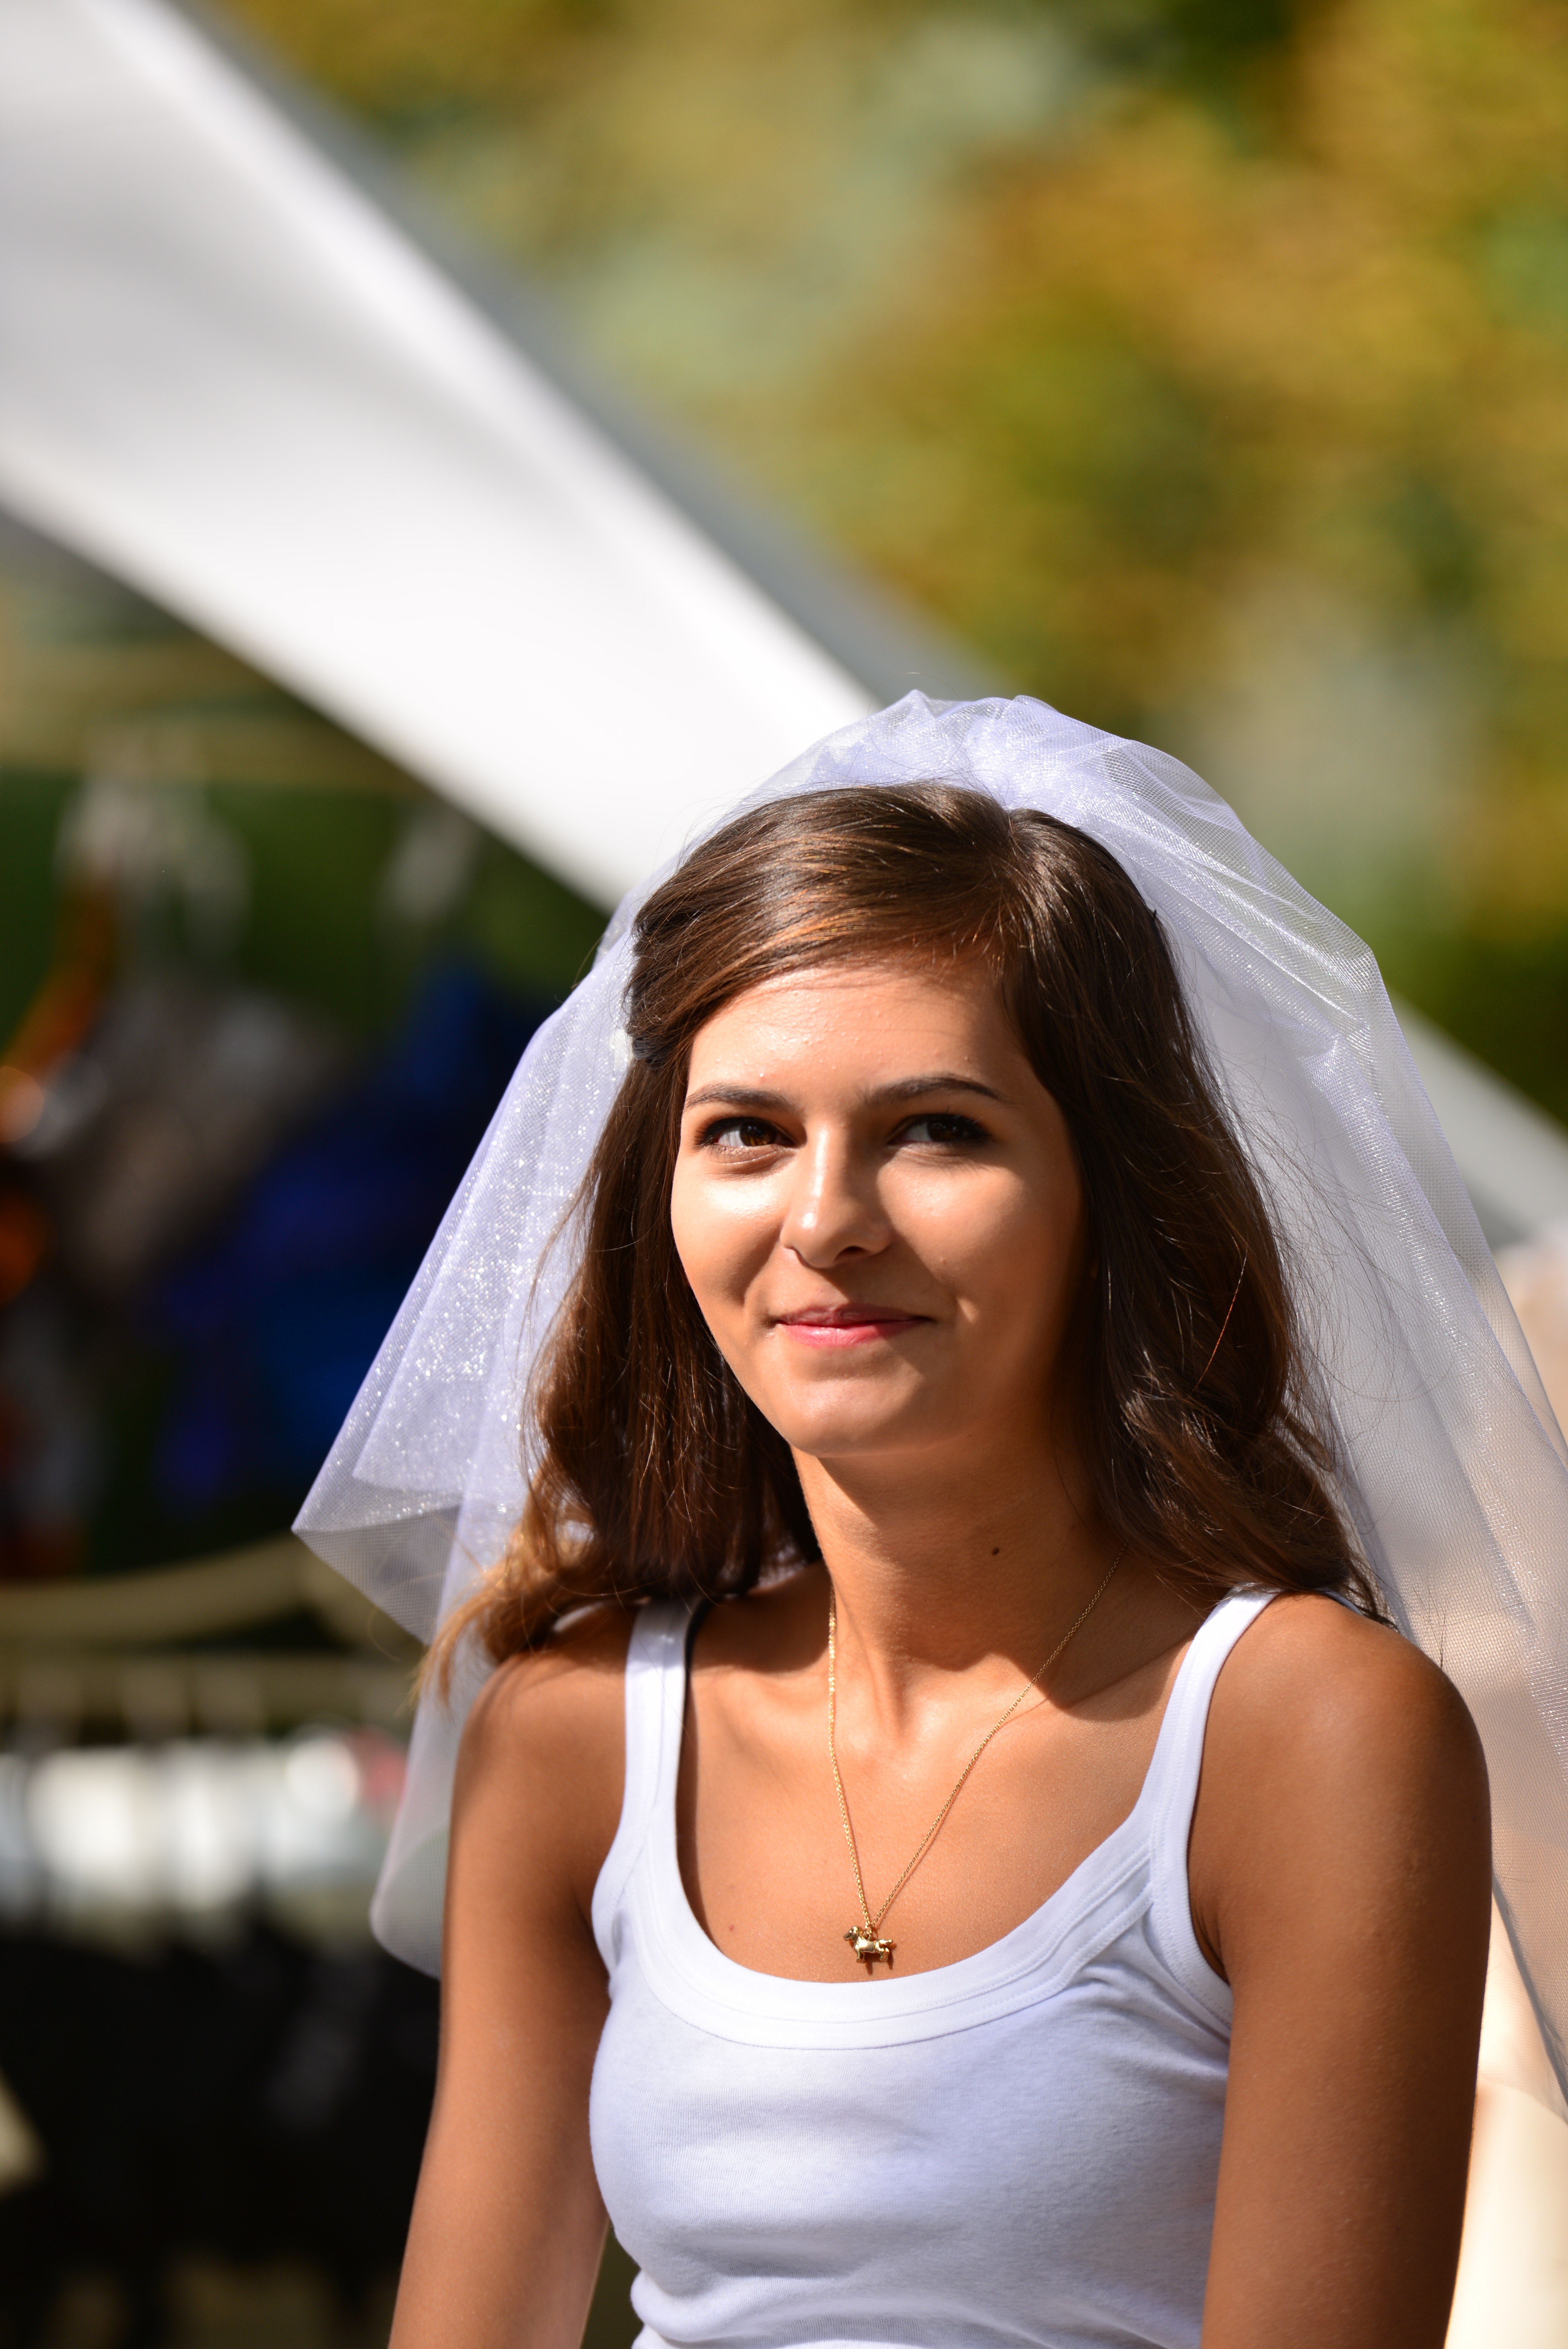
person, girl, woman, photography, portrait, model, fashion, lady, wedding, bride, face, photograph, beauty, veil, photo shoot, portrait photography